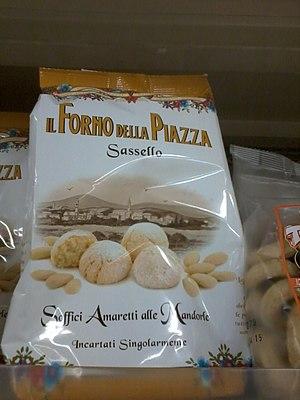
Un paquet de biscuits ""amaretti"" (macarons) aux amandes (mandorle), produits dans le village italien de Sassello (Ligurie), ici dans un magasin à Lyon. Italiano: Amaretti alle mandorle di Sassello (Liguria), venduti in un negozio in Lione (Francia)."
L’amaretto est un macaron italien qui peut être dur ou moelleux. C'est un petit biscuit réalisé à base de sucre, d'amandes douces et d'amandes amères, que l'on remplace parfois par les amandes des noyaux d'abricot, selon la recette.